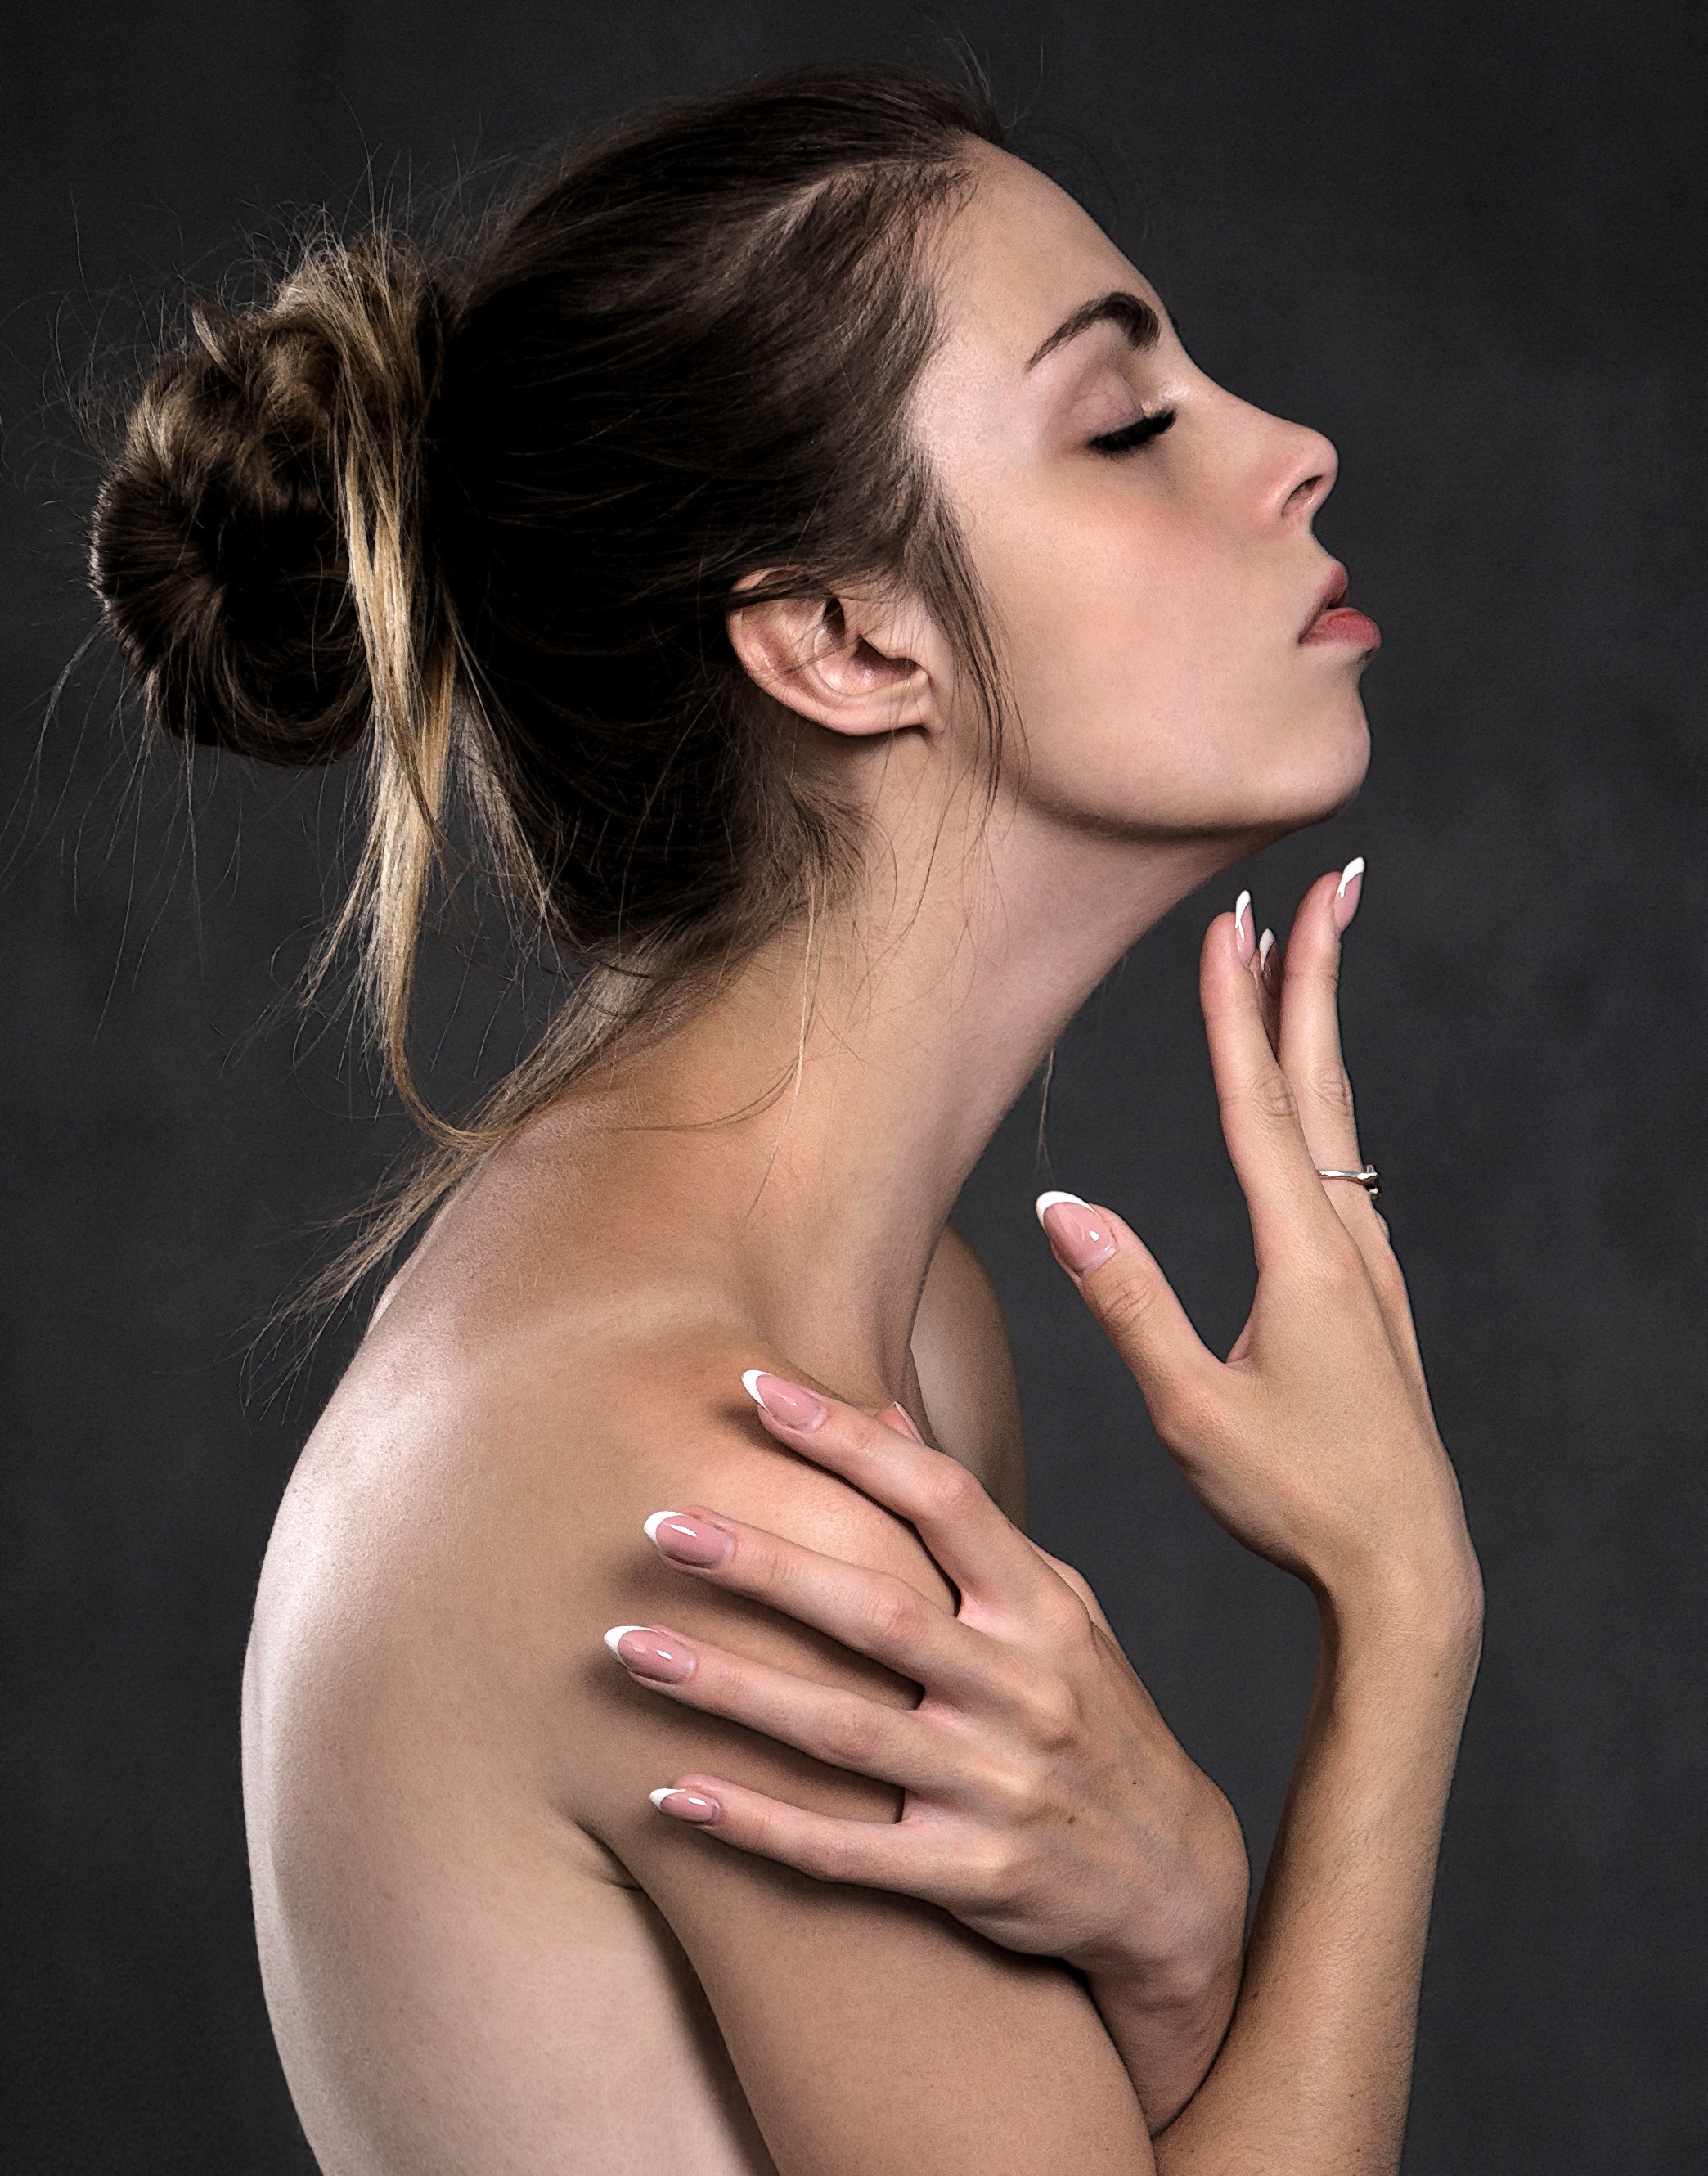
hand, girl, woman, hair, photography, leg, portrait, model, hairstyle, mouth, long hair, close up, human body, black hair, face, nose, hands, neck, eye, head, skin, beauty, nails, organ, character, body, photo shoot, the act of, portrait of a woman, the hand, brown hair, sense, art model, supermodel